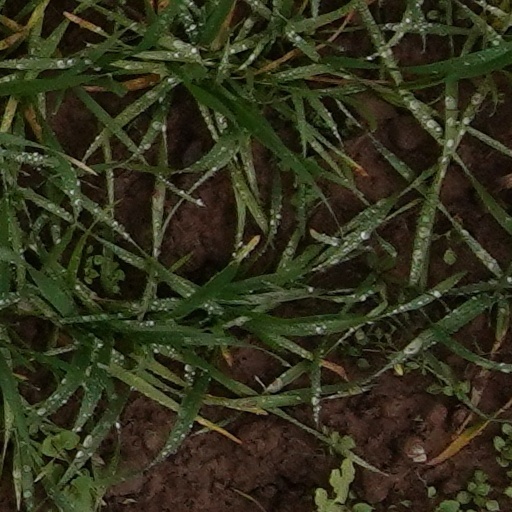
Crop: wheat